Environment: real
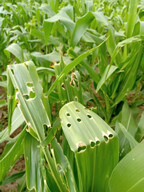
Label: fall_armyworm